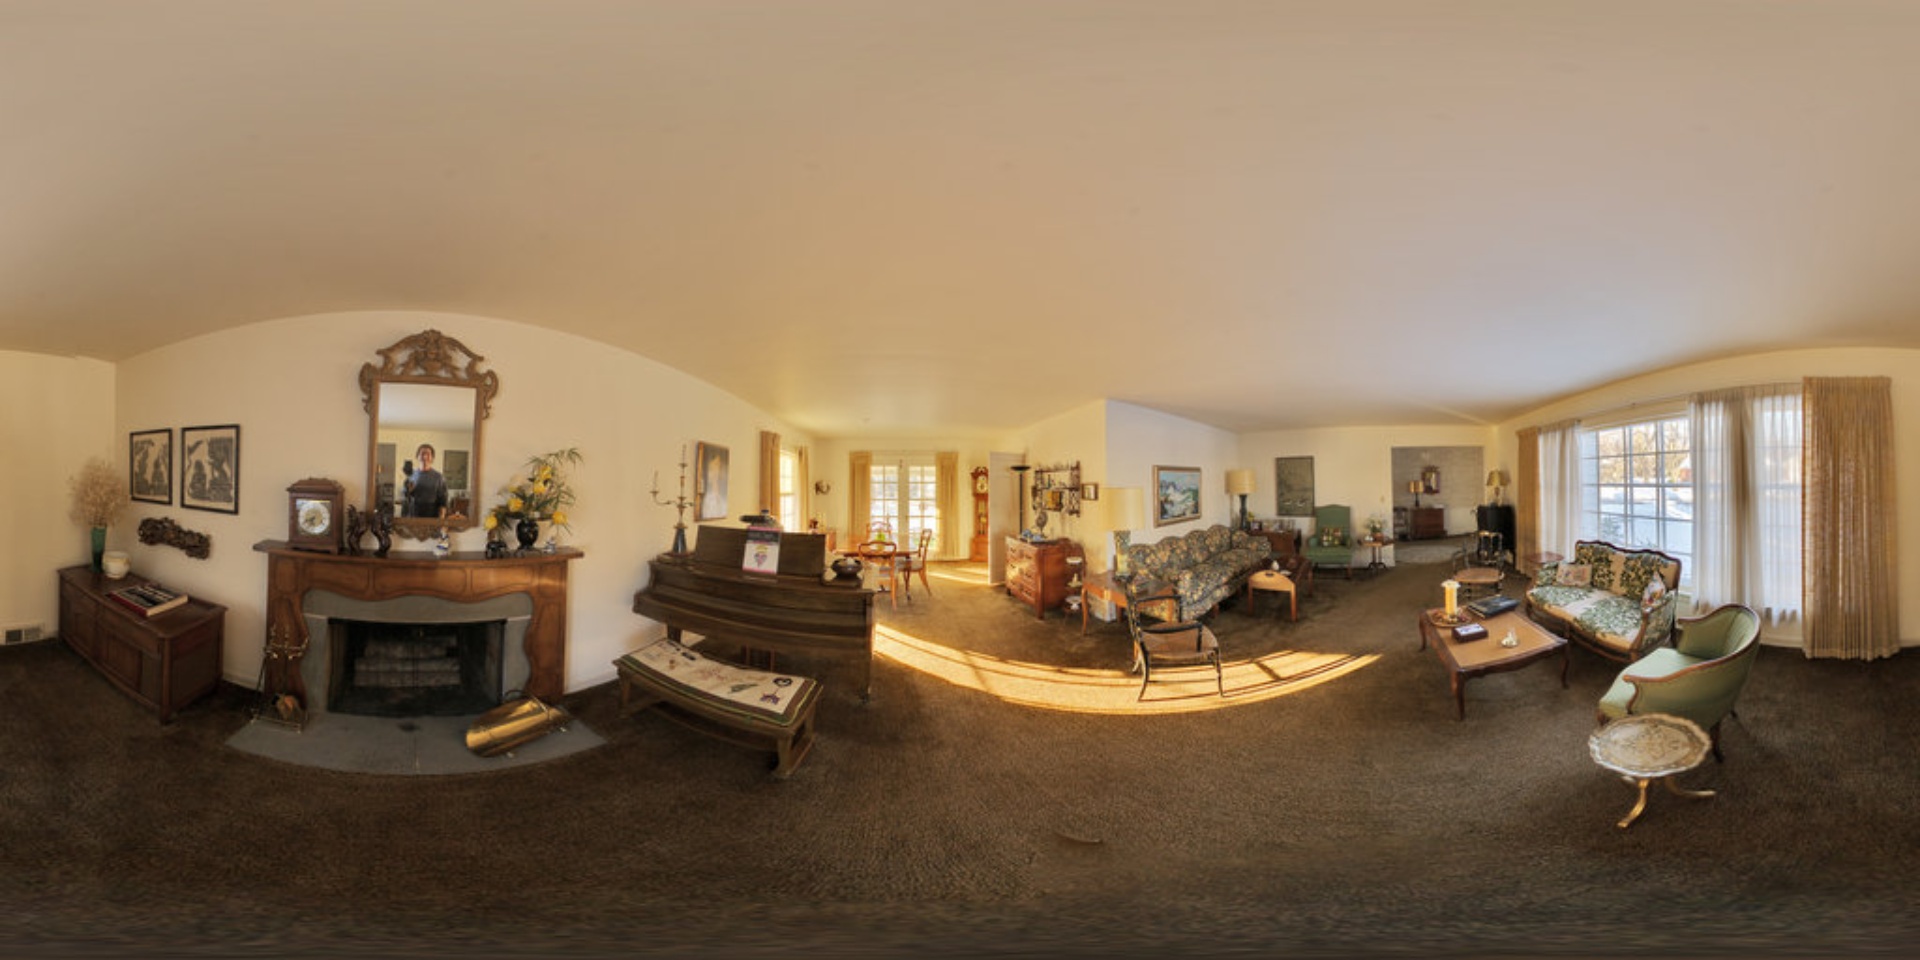
Referred object: the mirror above the fireplace

Referred object: turn slightly left to face the ornate mirror above the fireplace

Referred object: the green armchair opposite the floral sofa